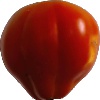
Label: Tomato 1